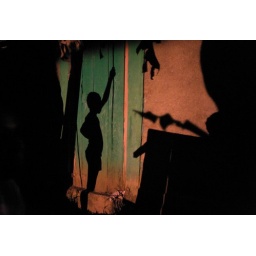
The shadow of a young girl cast on a colorful wall in Haiti. (Silhouette)